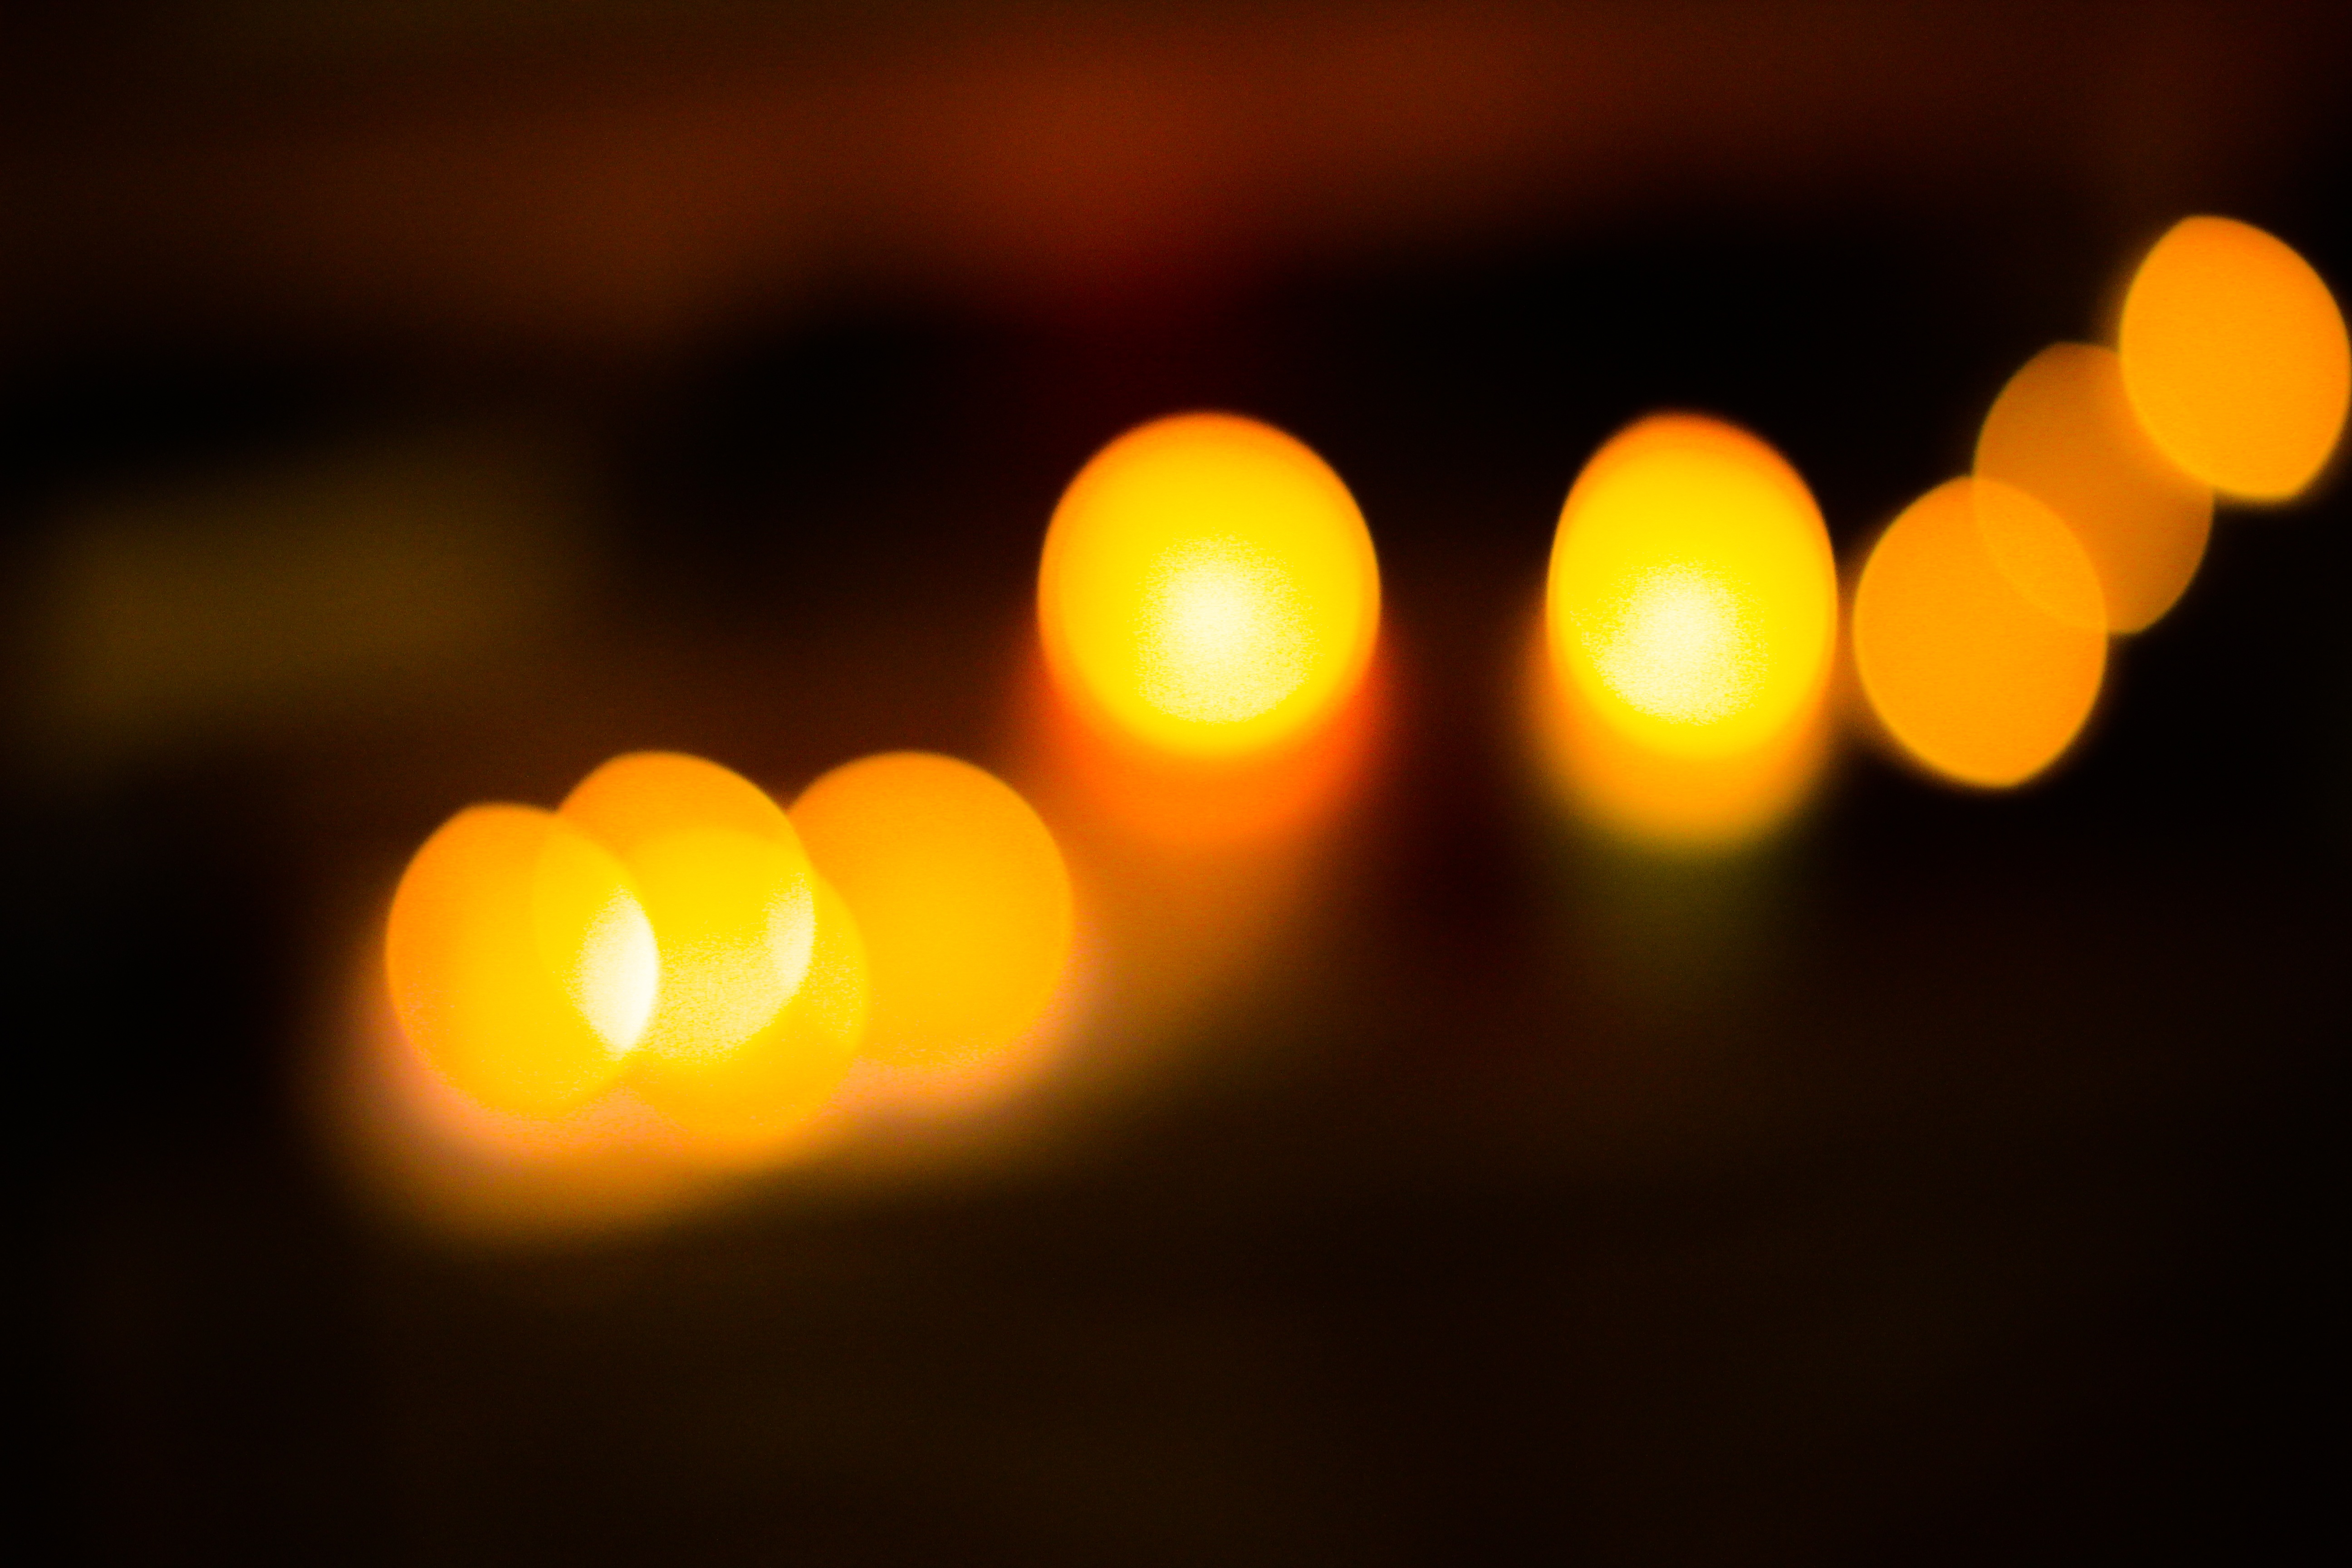
light, bokeh, night, sunlight, dark, darkness, yellow, lighting, circle, lights, blurry, macro photography, computer wallpaper